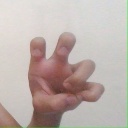
अक्षर: छ